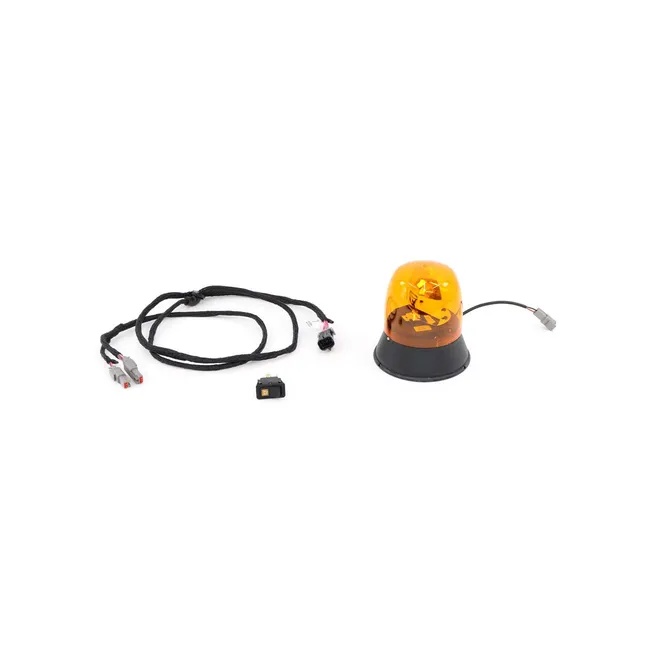
LED Beacon Light Kit for Loaders, 7375338
LED Beacon Light Kit for Loaders, 7375338
Brand: Bobcat
Category: Business & Industrial > Heavy Machinery > Wheel Loaders